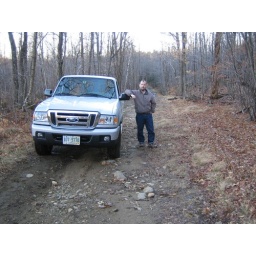
We took dad's truck up this road which was last maintained by the town about a century ago